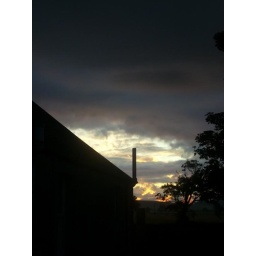
Morning sky @ old house in Scotland